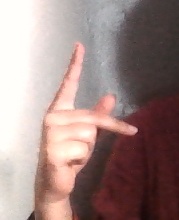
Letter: dha